Mykhailo Brodskyy

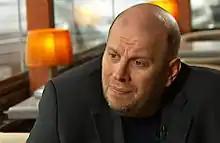

Mykhailo Yuriyovych Brodsky (born April 5, 1959 in Kyiv) is a Ukrainian politician who was the leader of the Party of Free Democrats and businessman.